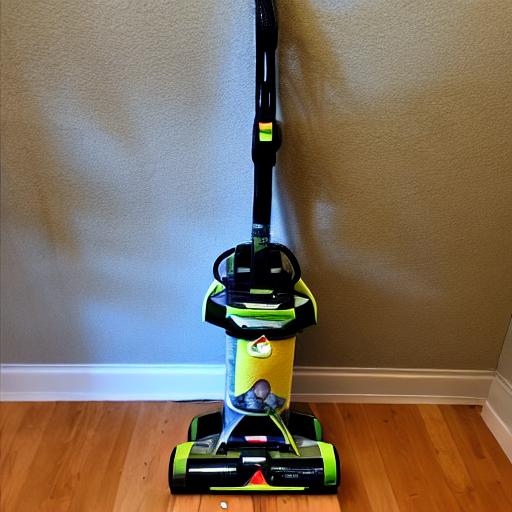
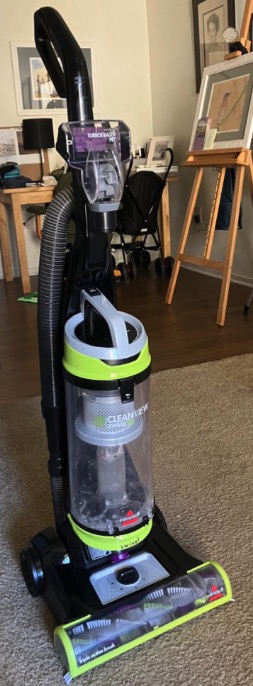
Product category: items_vacuum
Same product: no